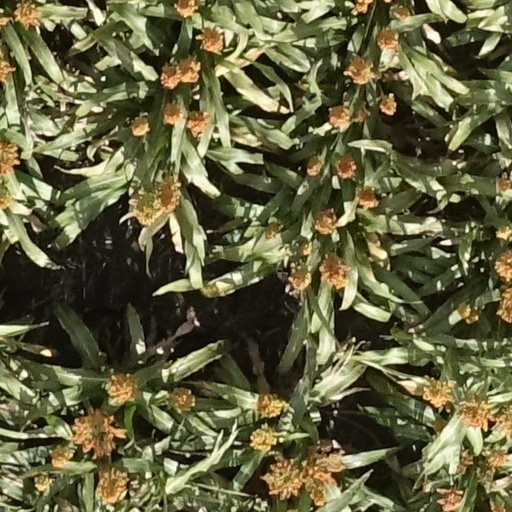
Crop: sorghum